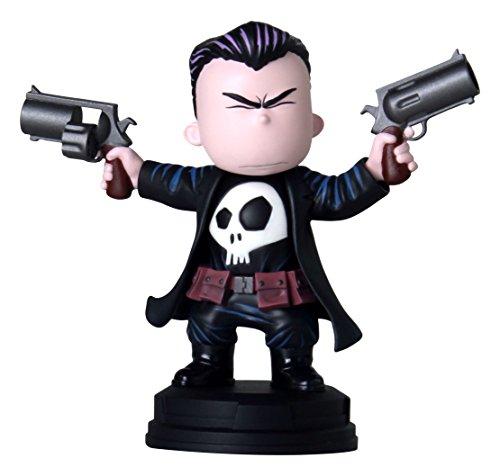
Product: MARVEL Punisher Animated Statue
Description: Digitally sculpted.
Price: $19.89
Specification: ProductDimensions:2x2x5.5inches|ItemWeight:9.6ounces|ShippingWeight:9.6ounces(Viewshippingratesandpolicies)|DomesticShipping:ItemcanbeshippedwithinU.S.|InternationalShipping:ThisitemcanbeshippedtoselectcountriesoutsideoftheU.S.LearnMore|ASIN:B01LYNWHJ0|Itemmodelnumber:80705|Manufacturerrecommendedage:14yearsandup